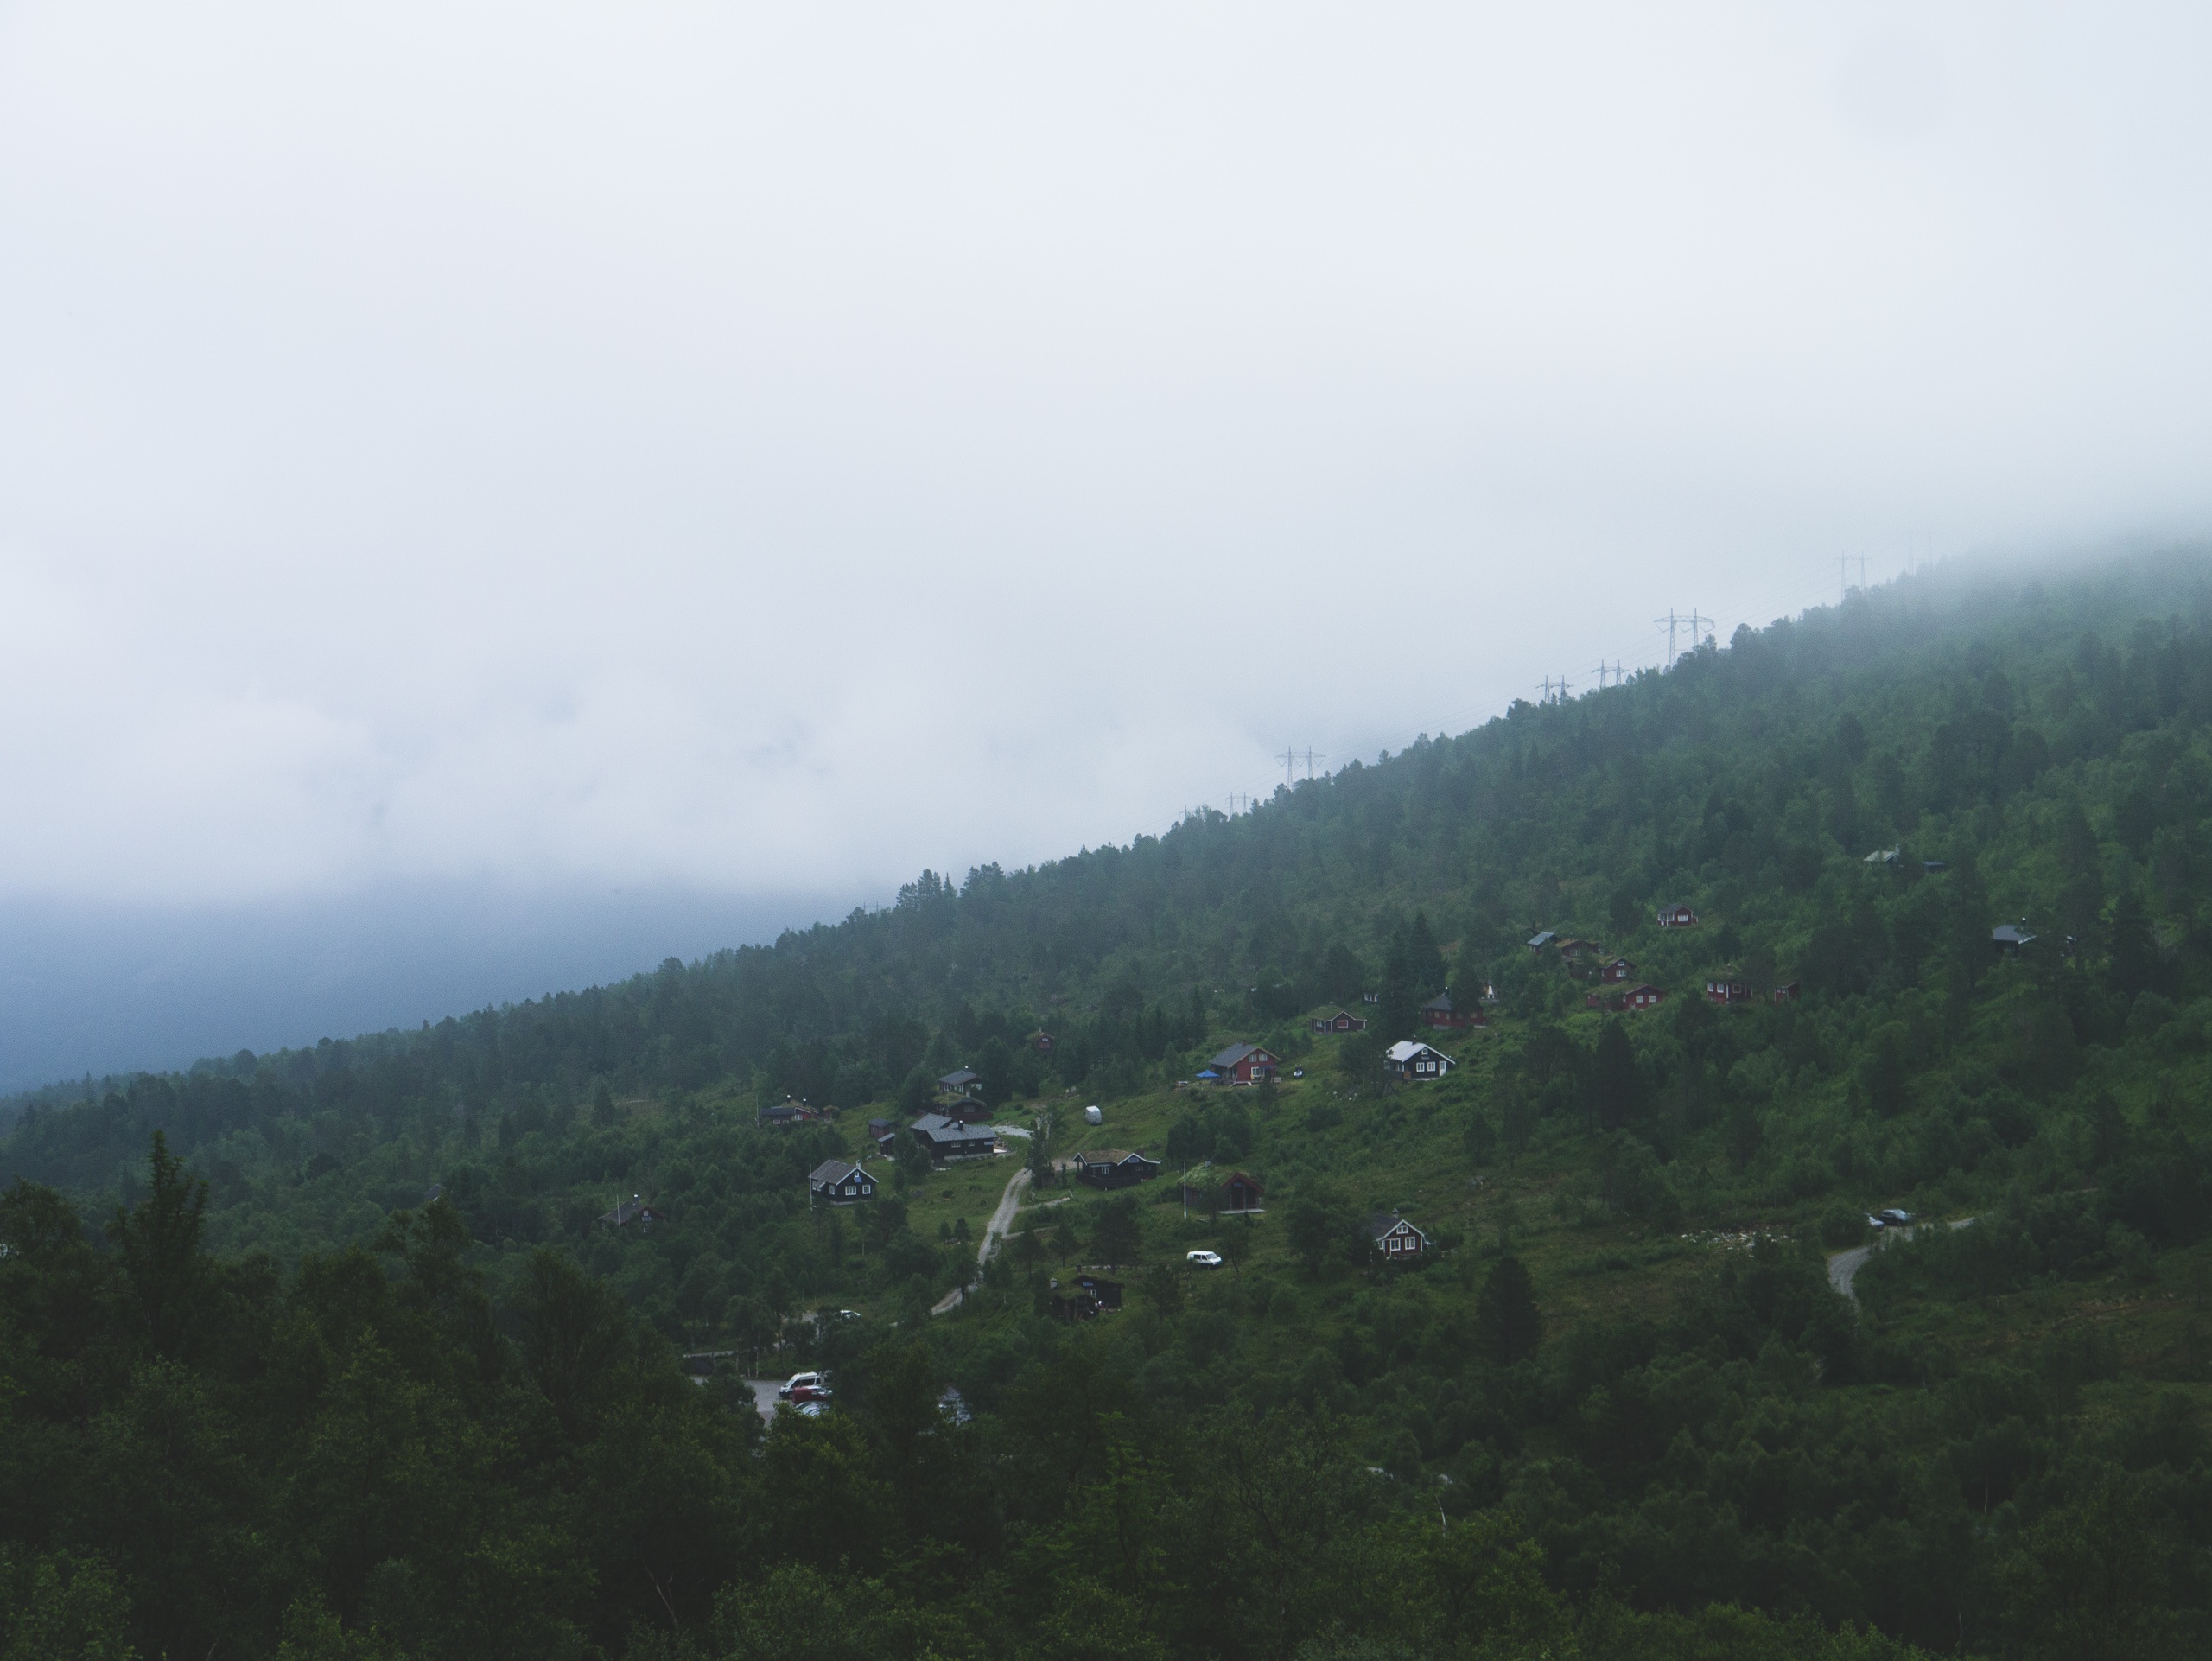
forest, mountain, fog, mist, hill, mountain range, haze, ridge, plateau, habitat, ecosystem, hill station, geographical feature, atmospheric phenomenon, atmosphere of earth, mountainous landforms